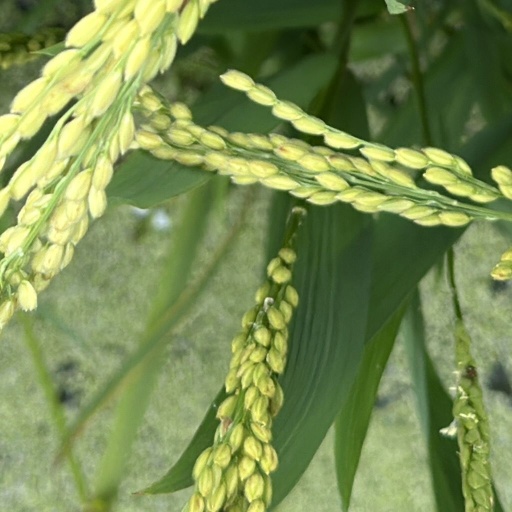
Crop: rice